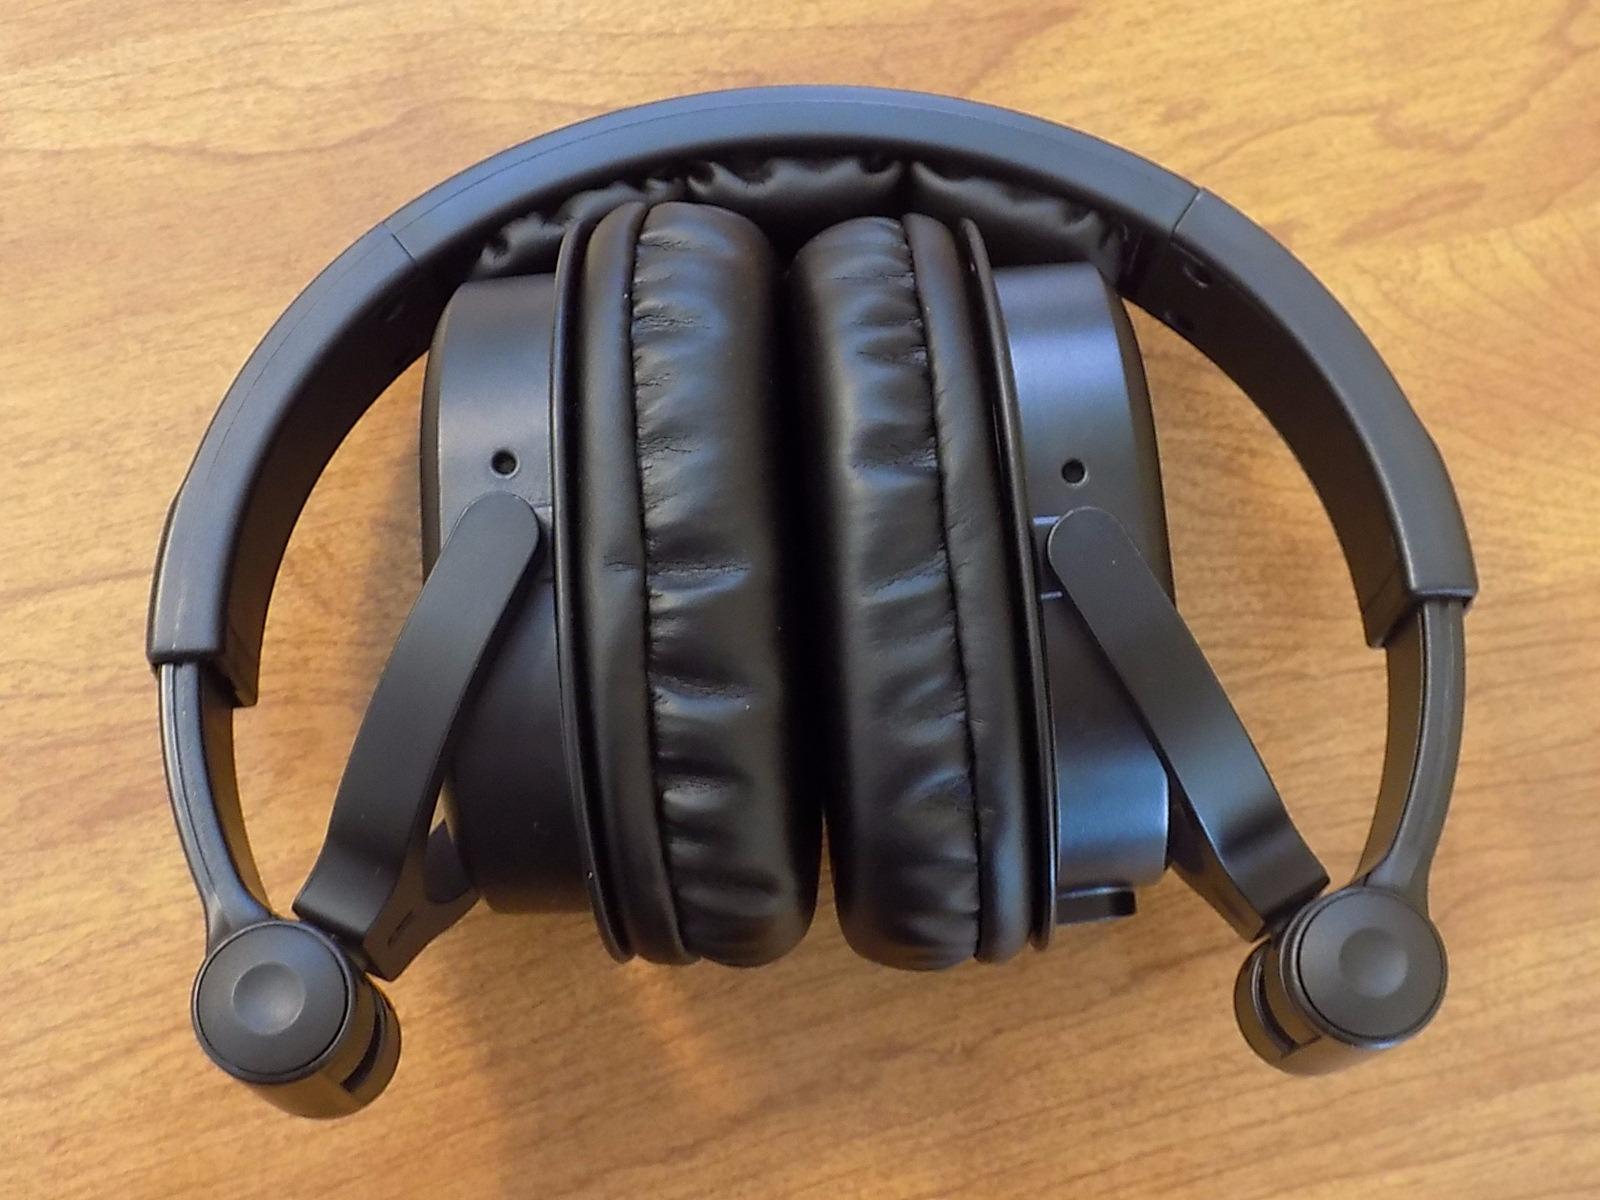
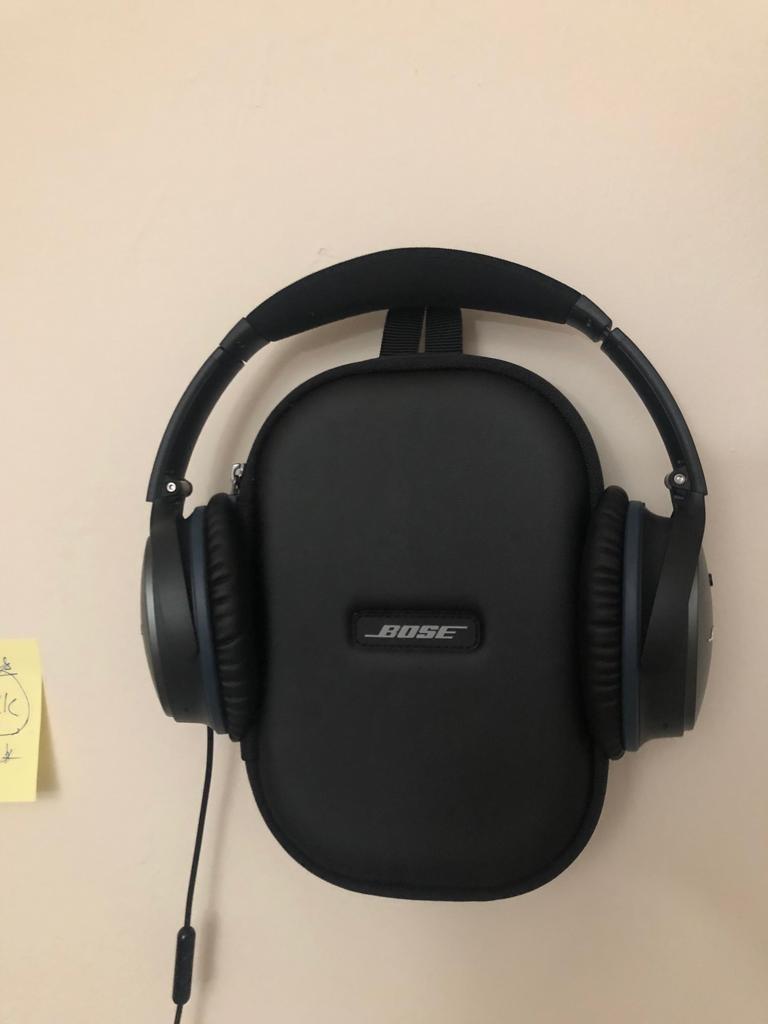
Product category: headphones
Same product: no